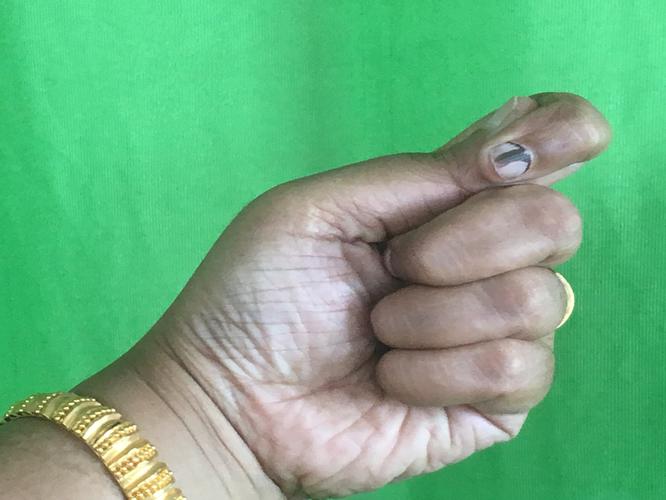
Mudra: Kapith
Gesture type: single_hand